Orna Barbivai

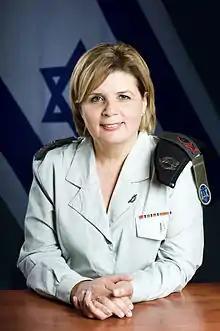
Maj. Gen. Barbivai

Barbivai was the first female to hold the IDF positions of Chief Adjutant Officer of a Command, Chief Adjutant Officer, Head of the Ground Forces' manpower section, and head of the Individuals' Sector in the Manpower Directorate. In June 2008, she was appointed chief of staff of the .